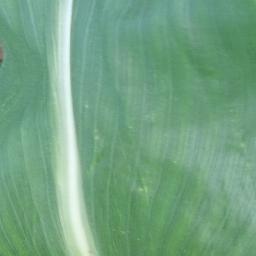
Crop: corn
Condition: (maize)_healthy